Randolph Aston

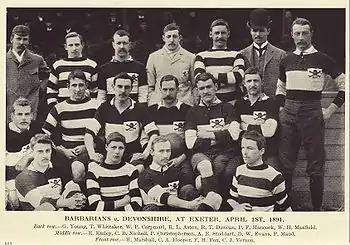
Aston with the first touring Barbarians. Aston is back row, centre in coat

In 1890, and now playing for Blackheath F.C. outside university months, was selected to join Percy Carpmael's newly formed invitational team, the Barbarians. Aston became an original member of the team, and toured the South of England in 1891.